It's About You

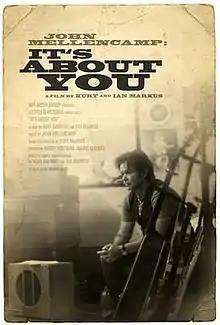
Theatrical release poster

It's About You is a 2012 music documentary film directed by father and son duo Ian & Kurt Markus. The films focus regards John Mellencamp's 2009 tour with Bob Dylan and Willie Nelson, and the recording of his new album in the month and a half of the tour.